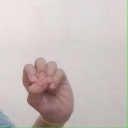
अक्षर: उ